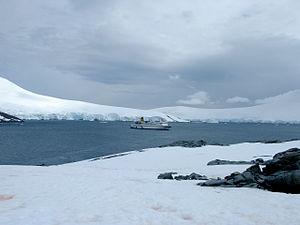
Port Lockroy fut une base des forces armées britanniques, la « base A » et une ancienne station scientifique britannique en Antarctique, située sur la côte ouest de la terre de Graham.